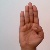
The image shows a hand gesture representing the letter 'B' in Indian Sign Language.